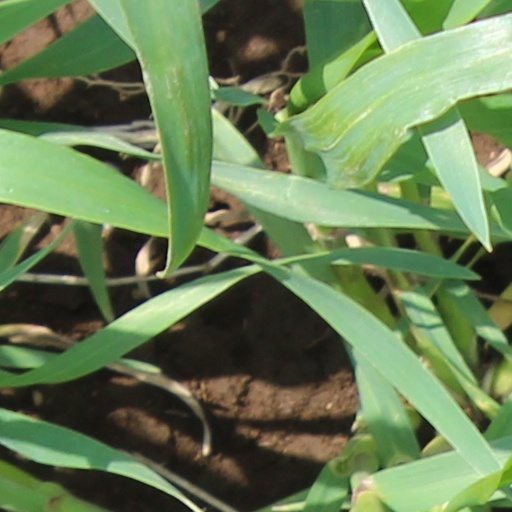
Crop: wheat